Eugene L. Boudette

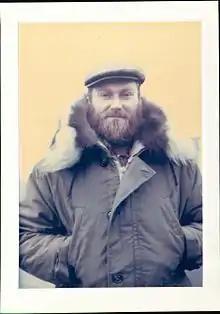
Dr. Eugene L. Boudette while on assignment with the United States Geological Survey in Antarctica

Eugene L. Boudette (August 24, 1926 – November 10, 2007) was an American geologist and professor who served as the State Geologist of New Hampshire between 1986 and 2000. Over the course of his life, Boudette also worked for the New England Division of the Army Corps of Engineers, the United States Geological Survey, NASA's Apollo Field Geology Investigation Team, and was a professor of geology at the University of New Hampshire. During his career, he authored or coauthored more than 80 geologic publications. Boudette Peaks in Antarctica were named after him by the Advisory Committee on Antarctic Names for his mapping of the range while in the US Geological Survey.